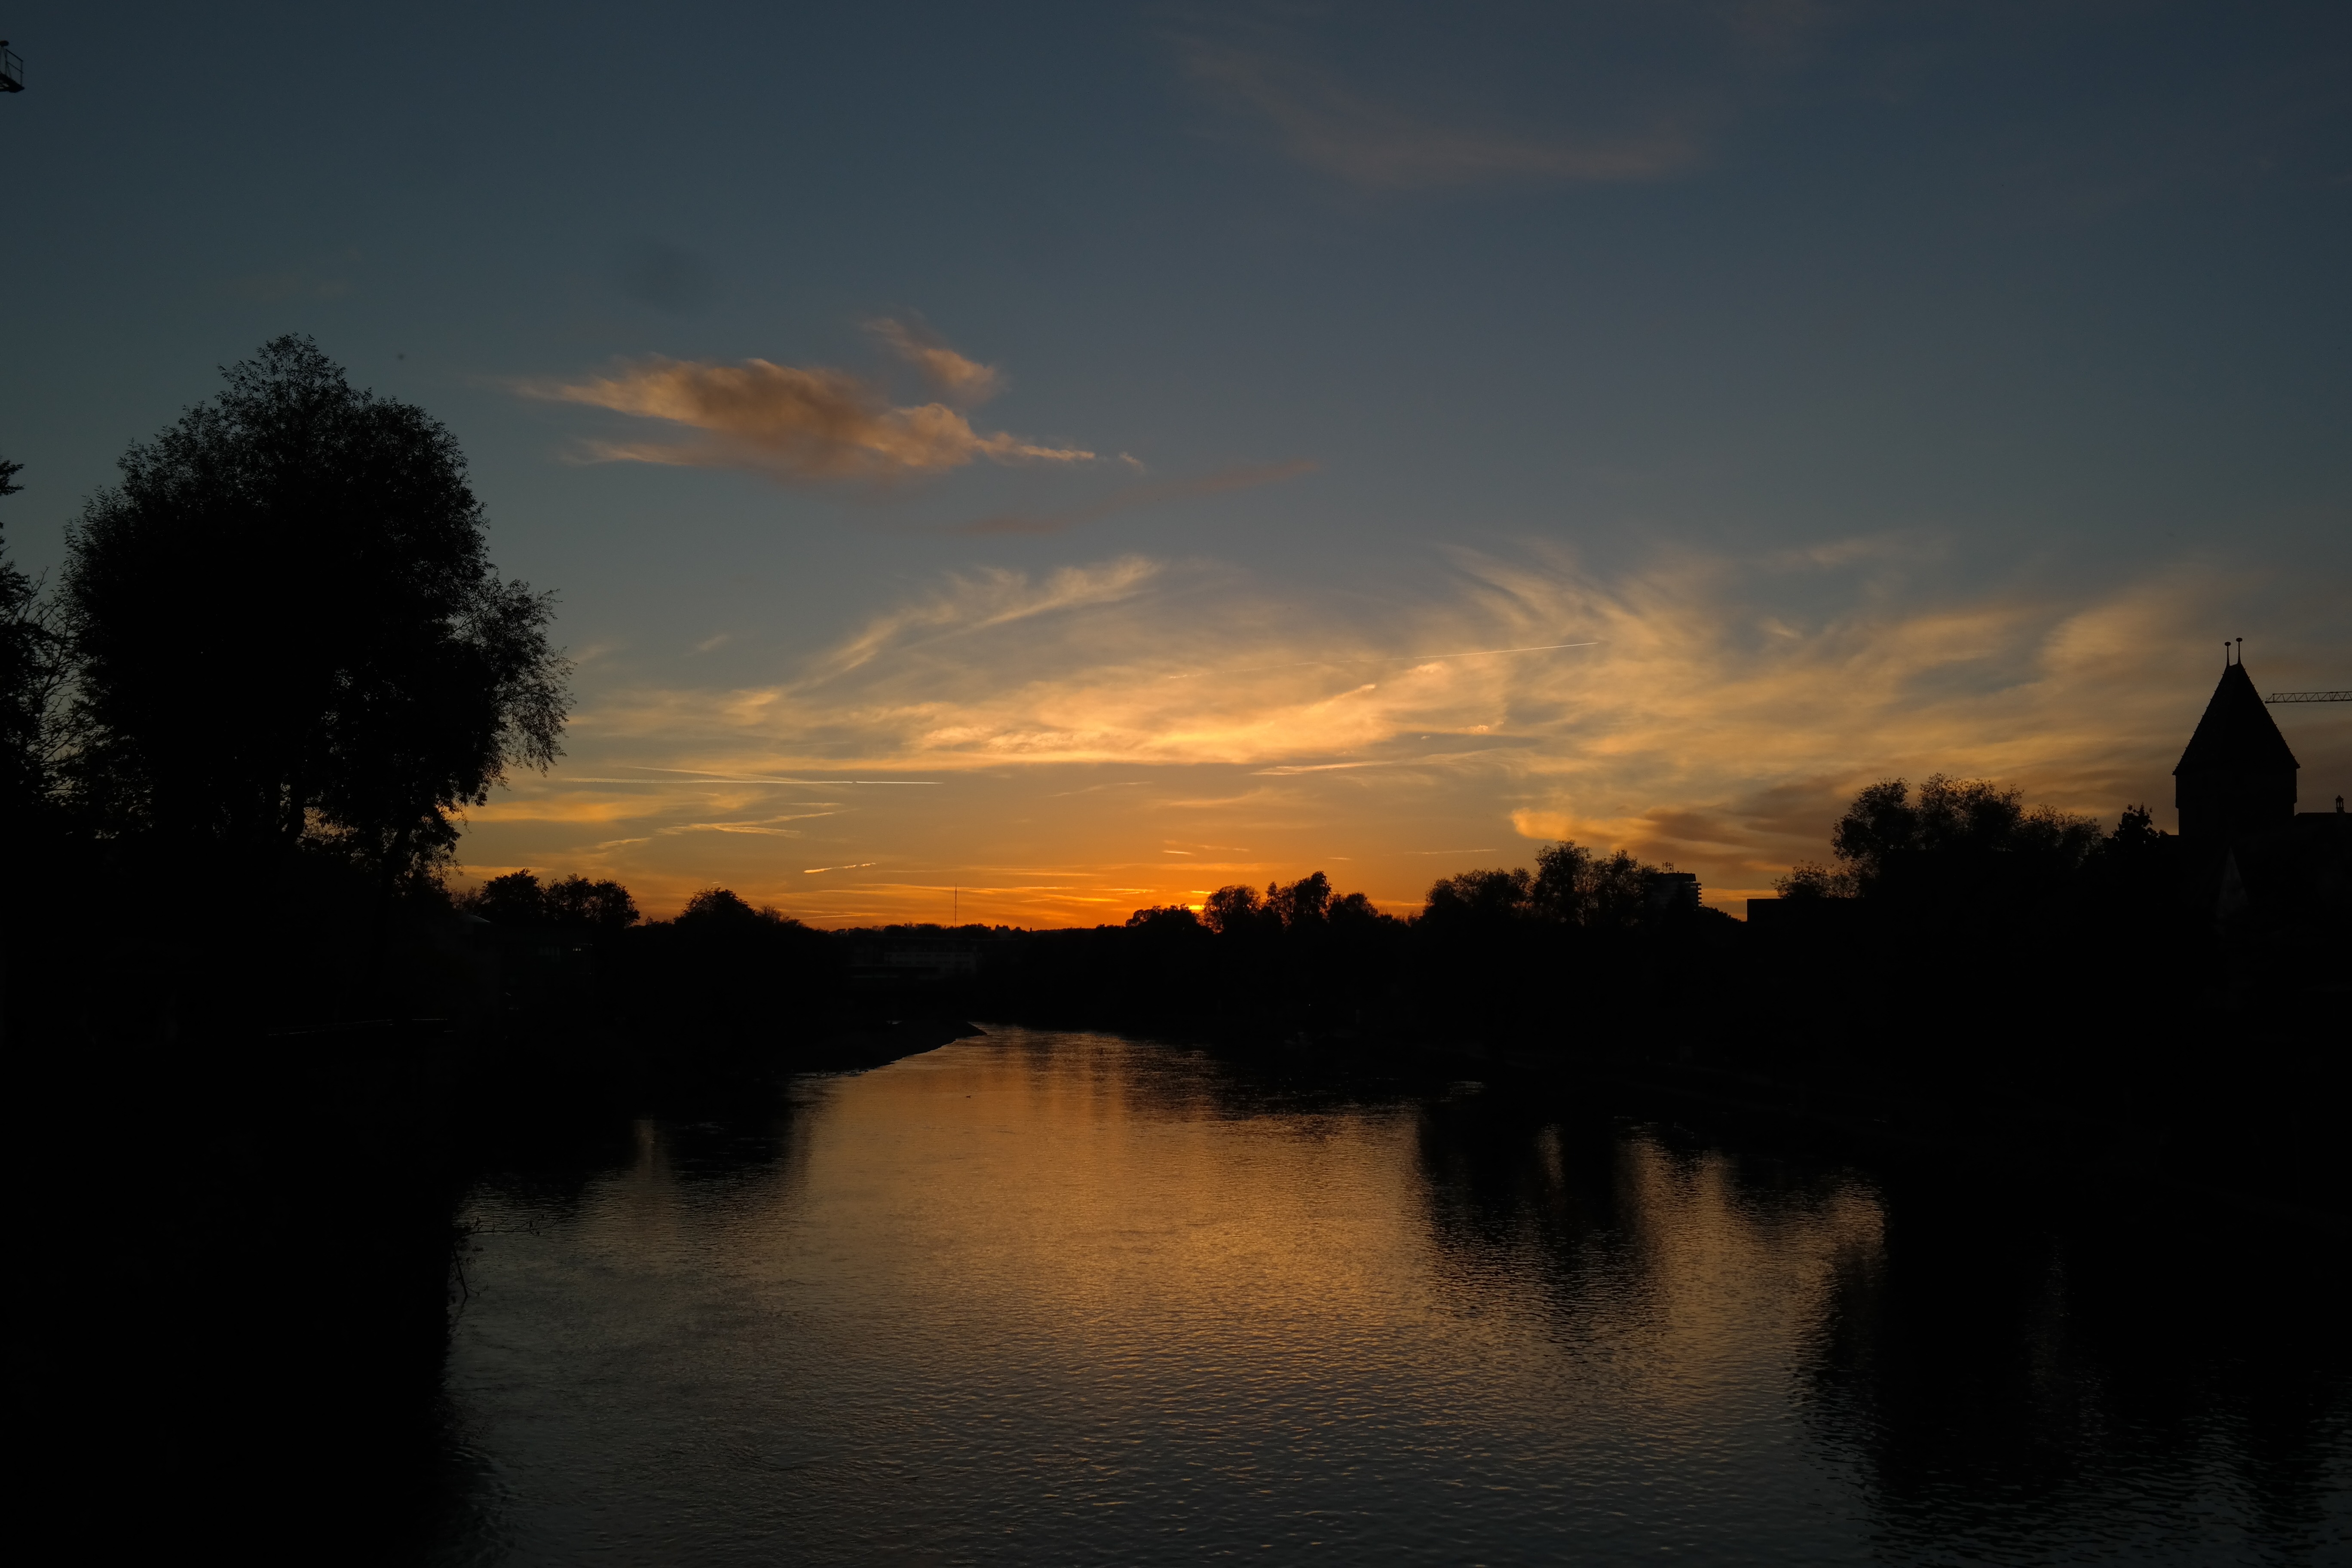
water, nature, cloud, sky, sun, sunrise, sunset, sunlight, morning, lake, roof, building, dawn, river, dusk, evening, reflection, tower, yellow, clouds, danube, spire, loch, ulm, afterglow, evening sky, back light, metzgerturm, atmospheric phenomenon